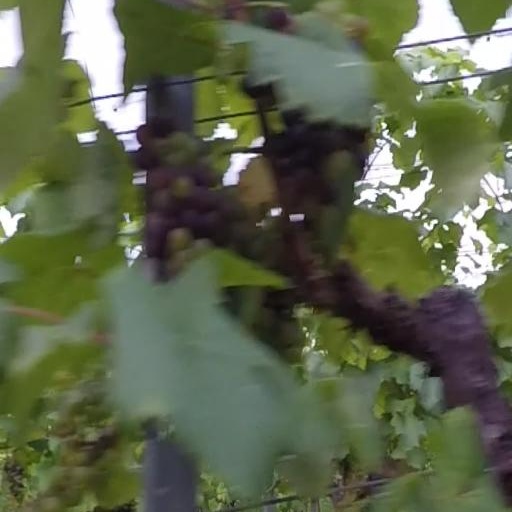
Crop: grape